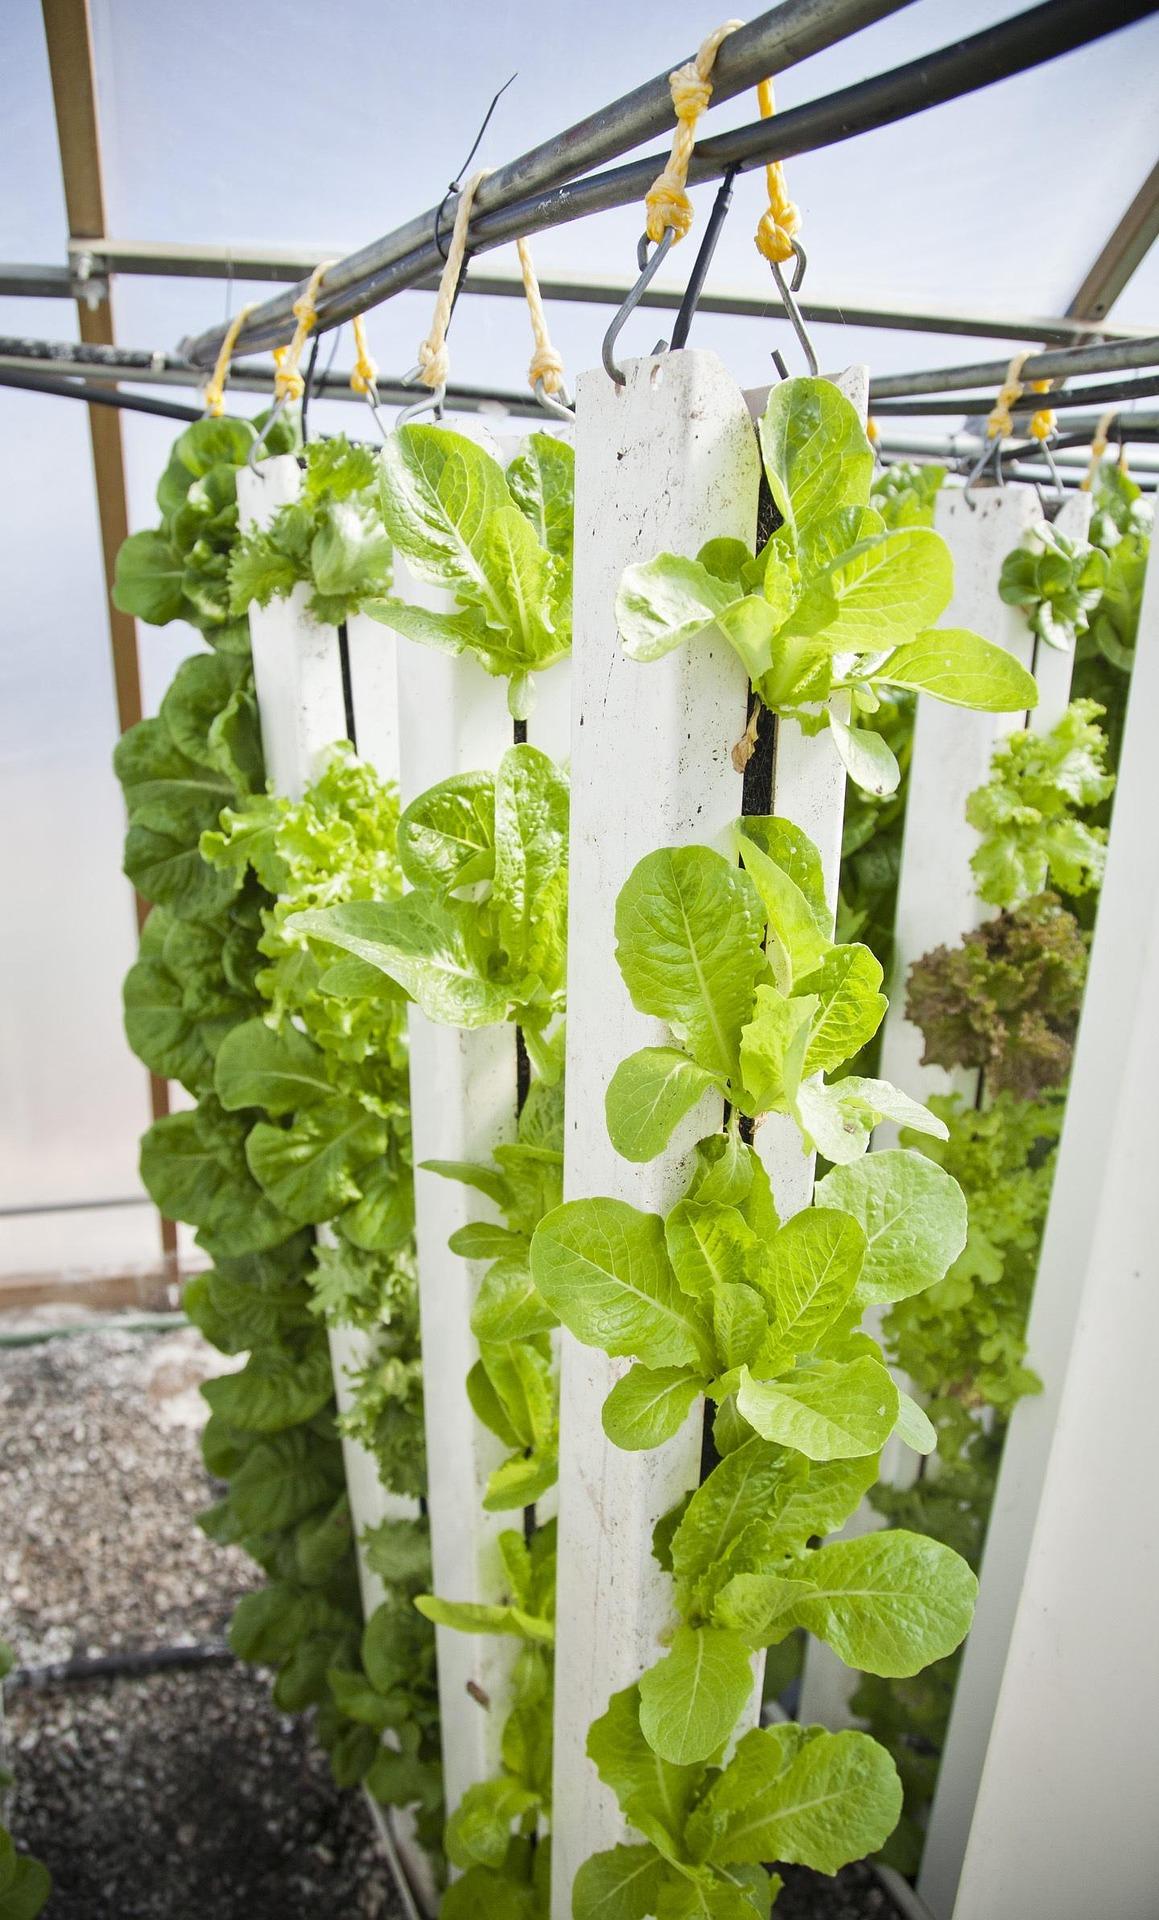
Mimea ya saladi inakuwa kwa wima kwenye mirija meupe iliyopangwa kwa safu ndani ya chafu ikionyesha mfumo wa kilimo cha wima. Kila mmea una majani mabichi yanayongaa yakiashiria afya njema na ukuaji mzuri chini ya uangalizi.